Perfect (Ed Sheeran song)

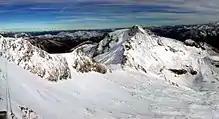
The video for "Perfect" narrates a romantic story that happened in the Hintertux Mountains, Austria

On 22 September 2017, a lyric video for "Perfect" was released on Sheeran's YouTube channel. The music video for "Perfect" was released on Sheeran's YouTube channel on 9 November 2017. The video stars Zoey Deutch and was directed by Jason Koenig, who also directed the video for "Shape of You". The video was filmed at the Austrian ski resort of Hintertux and shows Sheeran and Deutch going on a ski trip with friends, with the two dancing in the snow and ending up in a cabin together.